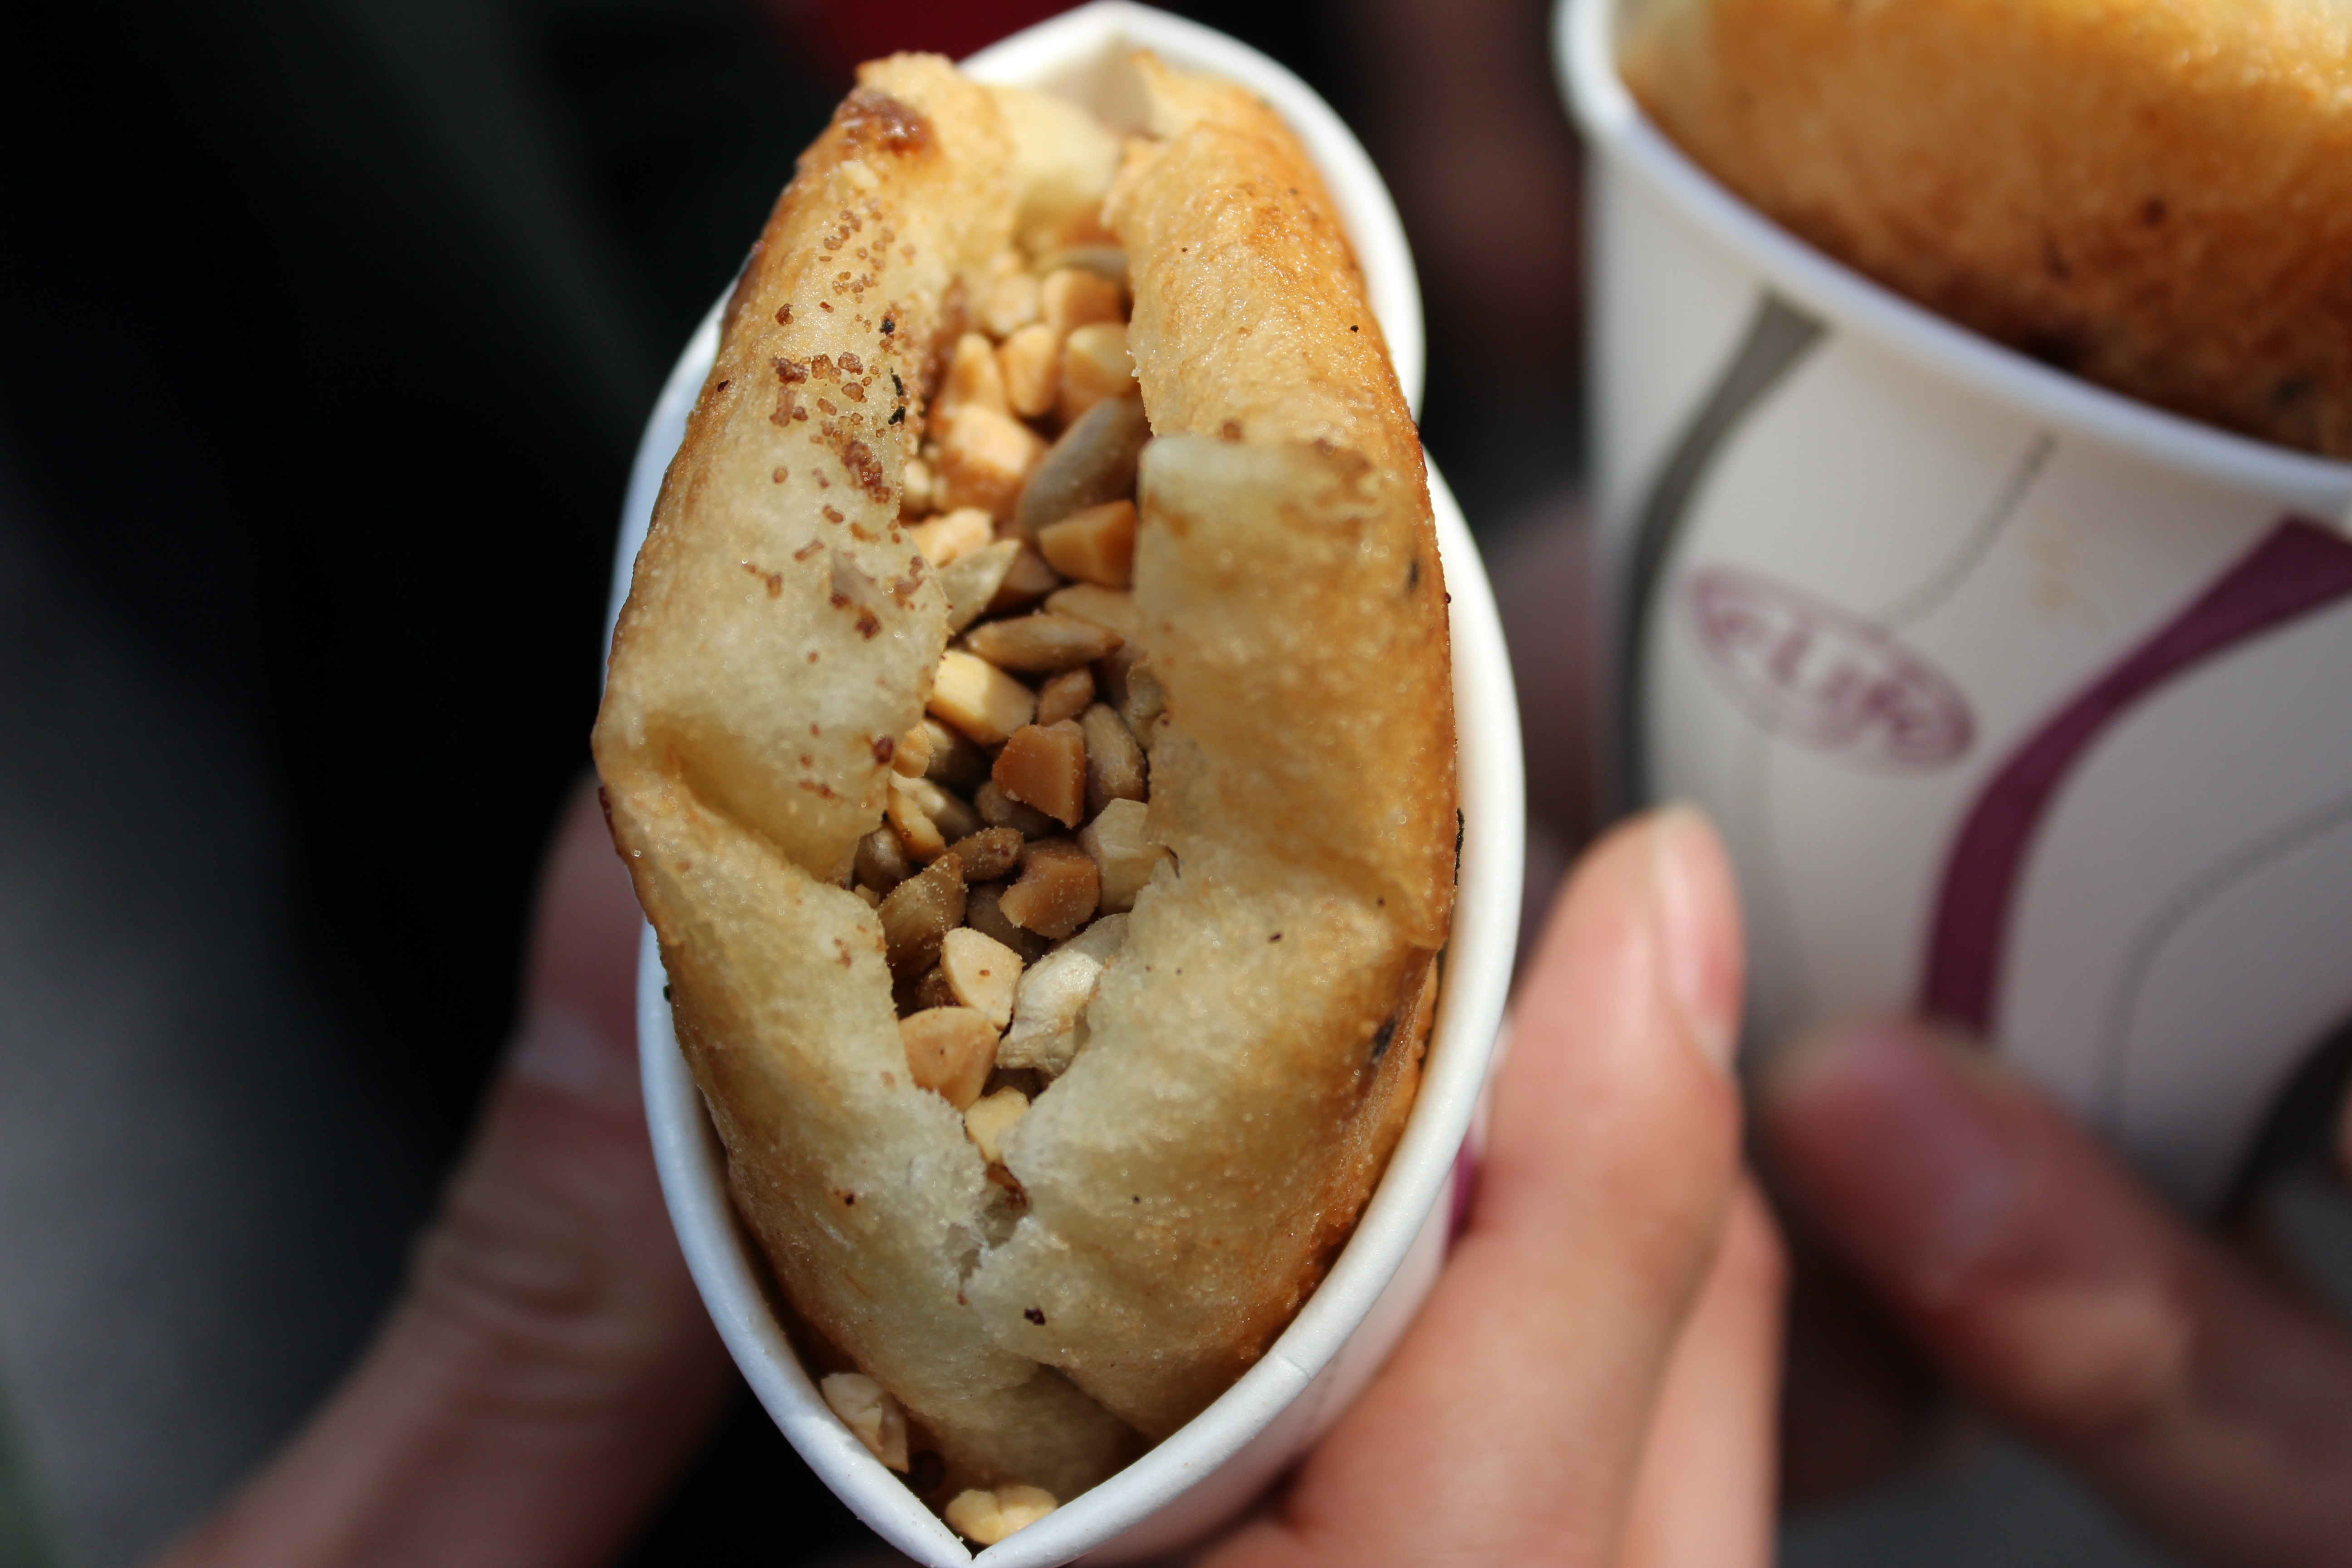
dish, food, produce, baking, dessert, busan, baked goods, flavor, republic of korea, snack food, seeds hotteok